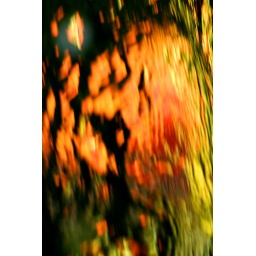
Bright orange flowers viewed through the veil of a waterfall. Photographed at the Wings of Paradise Butterfly Conservatory in Cambridge, Ontario.